Giorgio Mitrovich

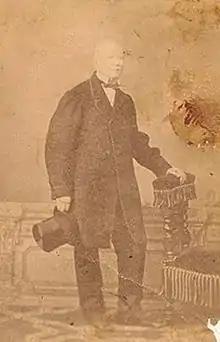
Only known photograph of Maltese patriot Giorgio Mitrovich, shot by photographer Leandro Preziosi shortly before his death in 1885

Giorgio Mitrovich (27 August 179513 March 1885) was a Maltese patriot and politician known for his role in the struggle for freedom of the press in Malta. He was one of the founders of the "Comitato Generale Maltese", and he co-authored a petition in 1832 which led to a new constitution in 1835. He traveled to London multiple times to increase awareness of Maltese grievances, and his 1835 visit resulted in a Royal Commission recommending the abolition of press censorship, which was implemented in 1839. He was briefly elected to the Council of Government in the 1850s.